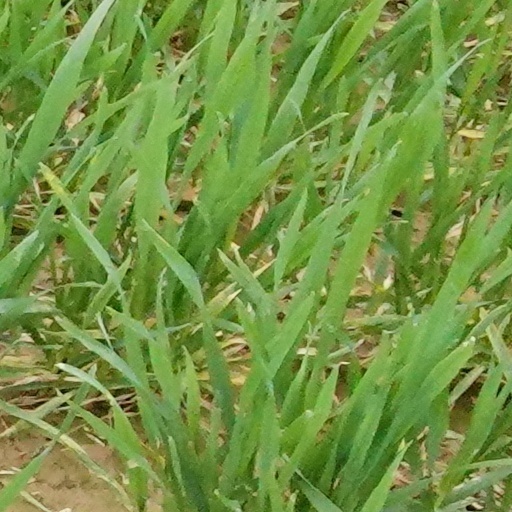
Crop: wheat